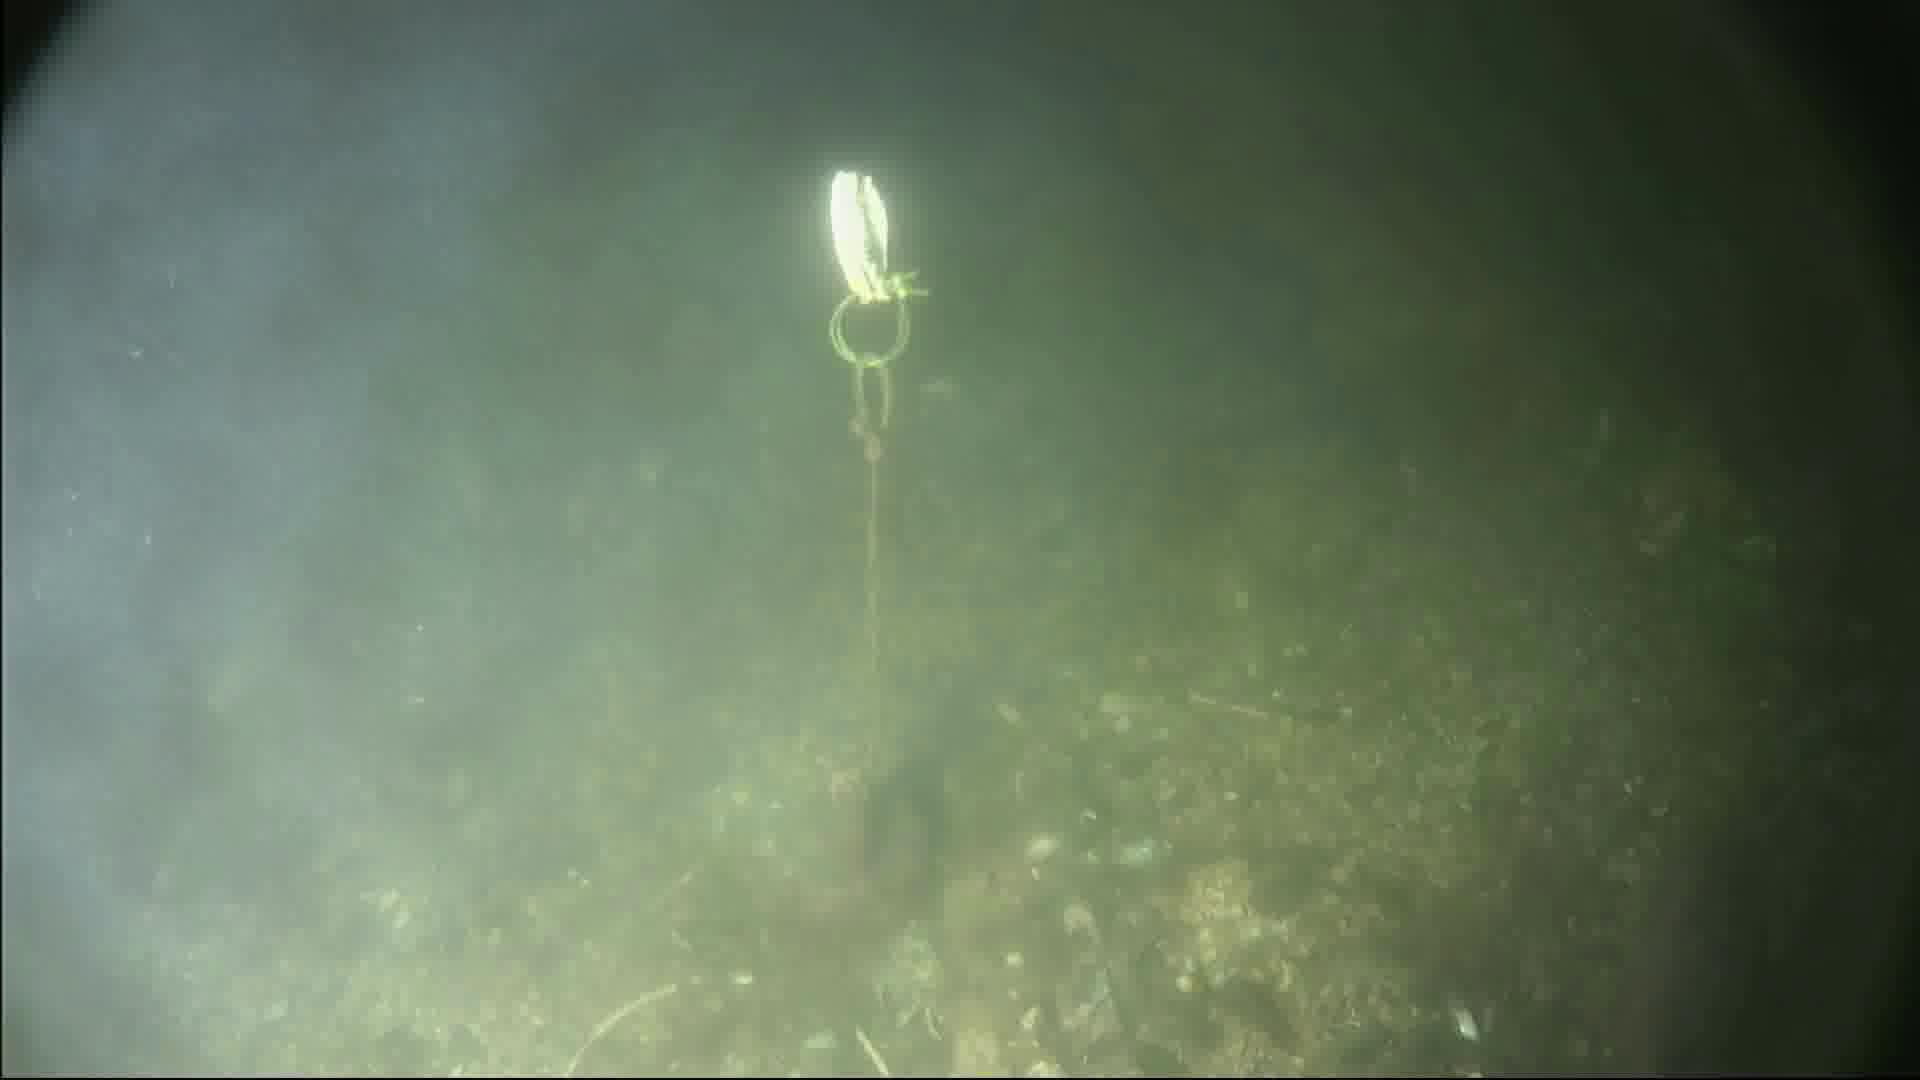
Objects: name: crab